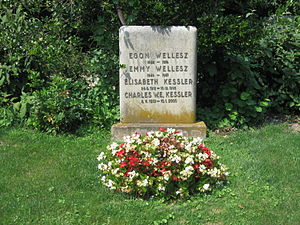
Egon Wellesz
Egon Wellesz' gravsted
Egon Joseph Wellesz var en østrigsk komponist og lærer med ungarske aner.